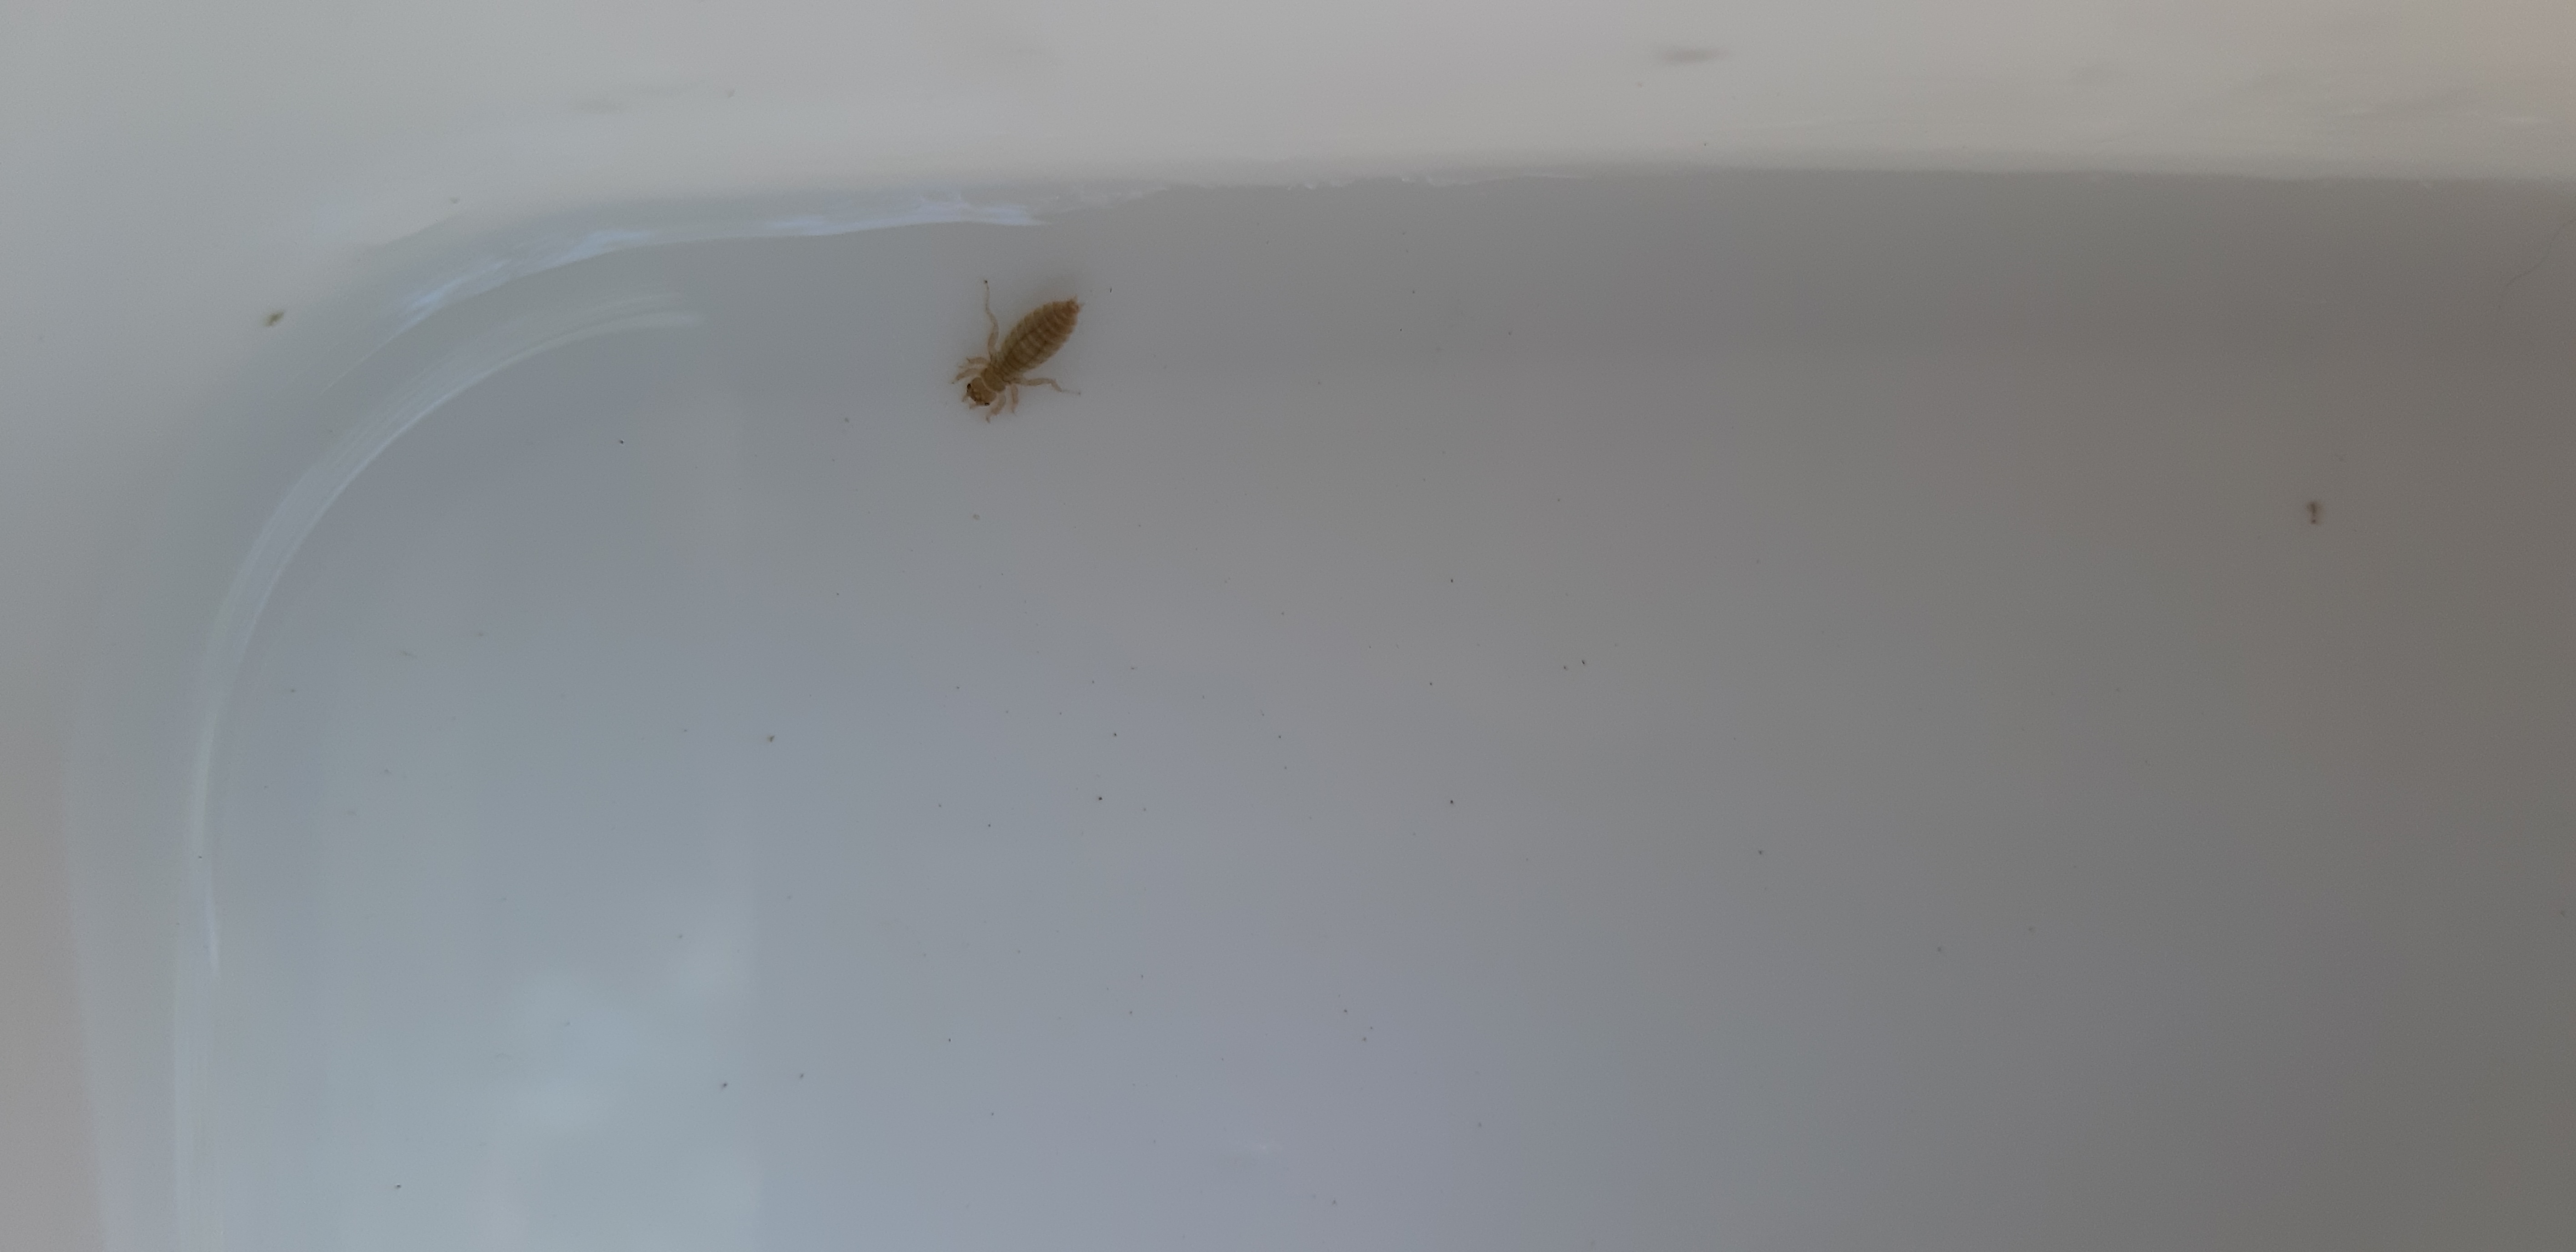
Macroinvertebrate group: dragonflies